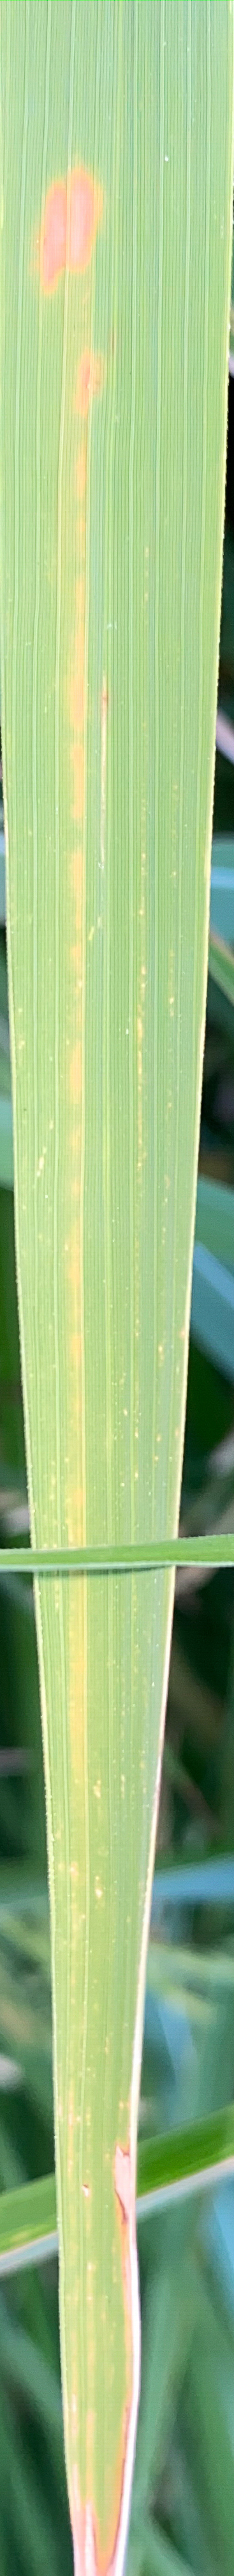
Nhãn: K